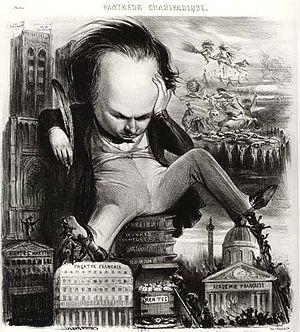
7 janvier : Victor Hugo est élu à l'Académie française au fauteuil de Népomucène Lemercier au premier tour par 17 voix contre 15 pour Ancelot.